Rhäzüns railway station

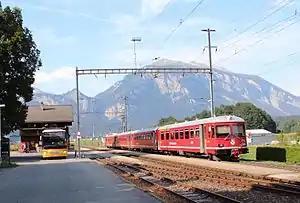
A Rhaetian Railway train at the station in 2015

Rhäzüns railway station is a station in Rhäzüns, Switzerland. It is located on the gauge Landquart–Thusis line of the Rhaetian Railway.